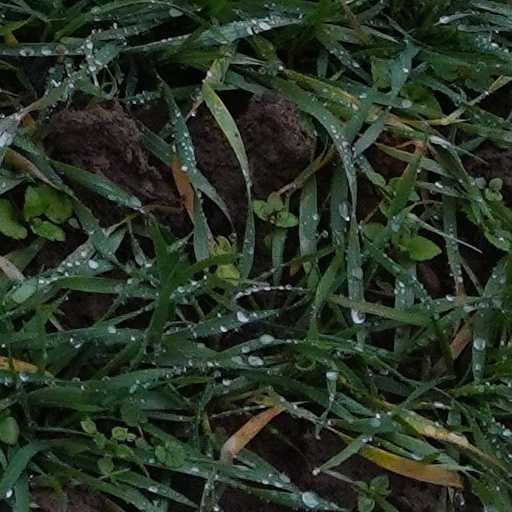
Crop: wheat